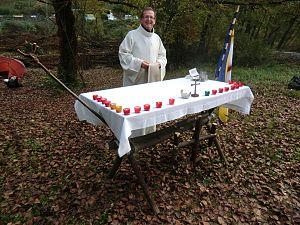
Jacques Gagey, Aumônier général des Scouts et guides de France d'un autel portatif